River Tame, Greater Manchester

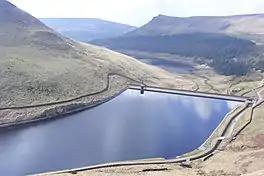
Greenfield Reservoir

The Tame joins the River Goyt at Stockport, forming the River Mersey which eventually flows into the Irish Sea just past Liverpool.